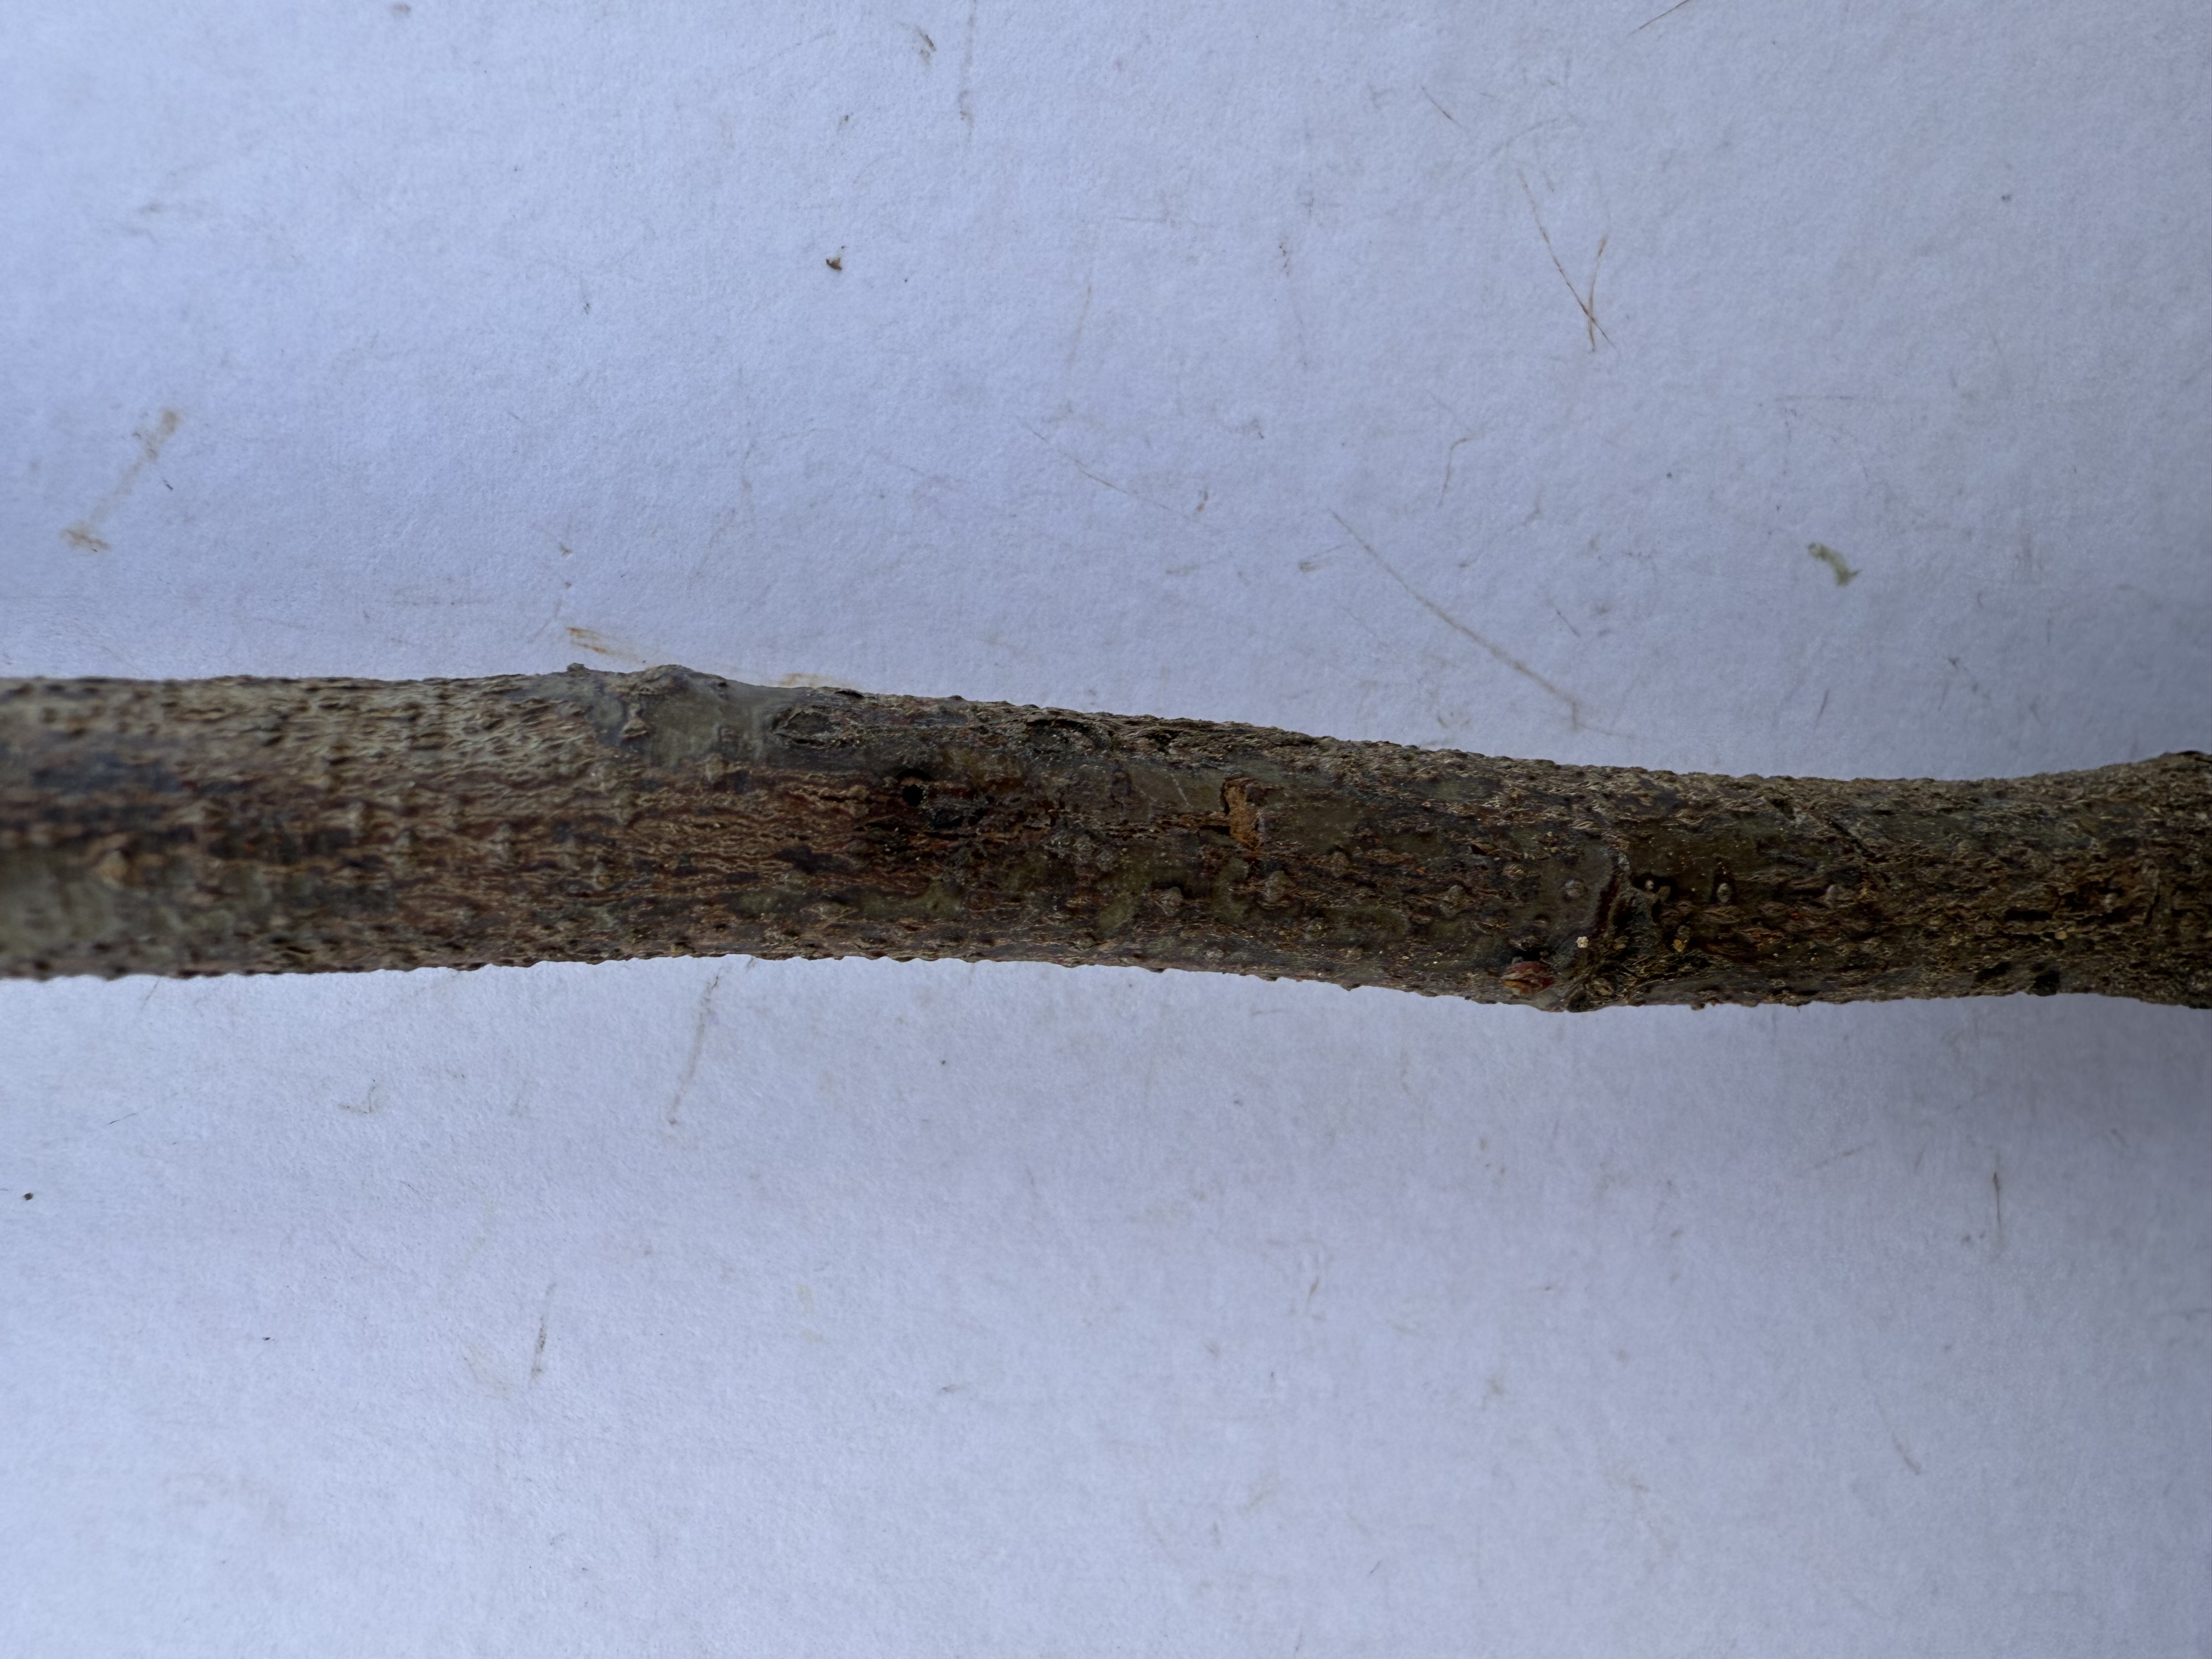
Variety: Carob